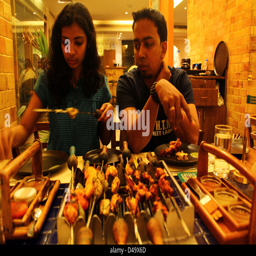
young couple eating barbecue at a restaurant in india